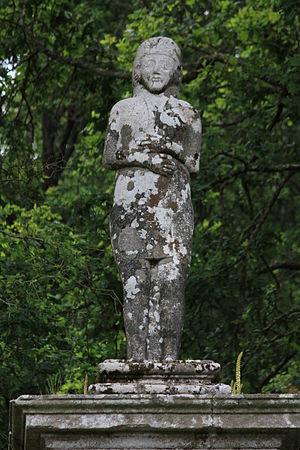
Vénus de Quinipily This building is classé au titre des Monuments Historiques. It is indexed in the Base Mérimée, a database of architectural heritage maintained by the French Ministry of Culture,
Cet article recense les œuvres d'art dans l'espace public du Morbihan, en France.